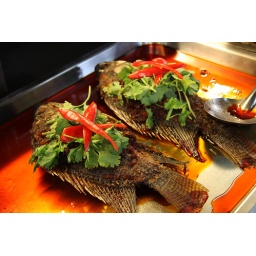
Pretty looking fish in the market